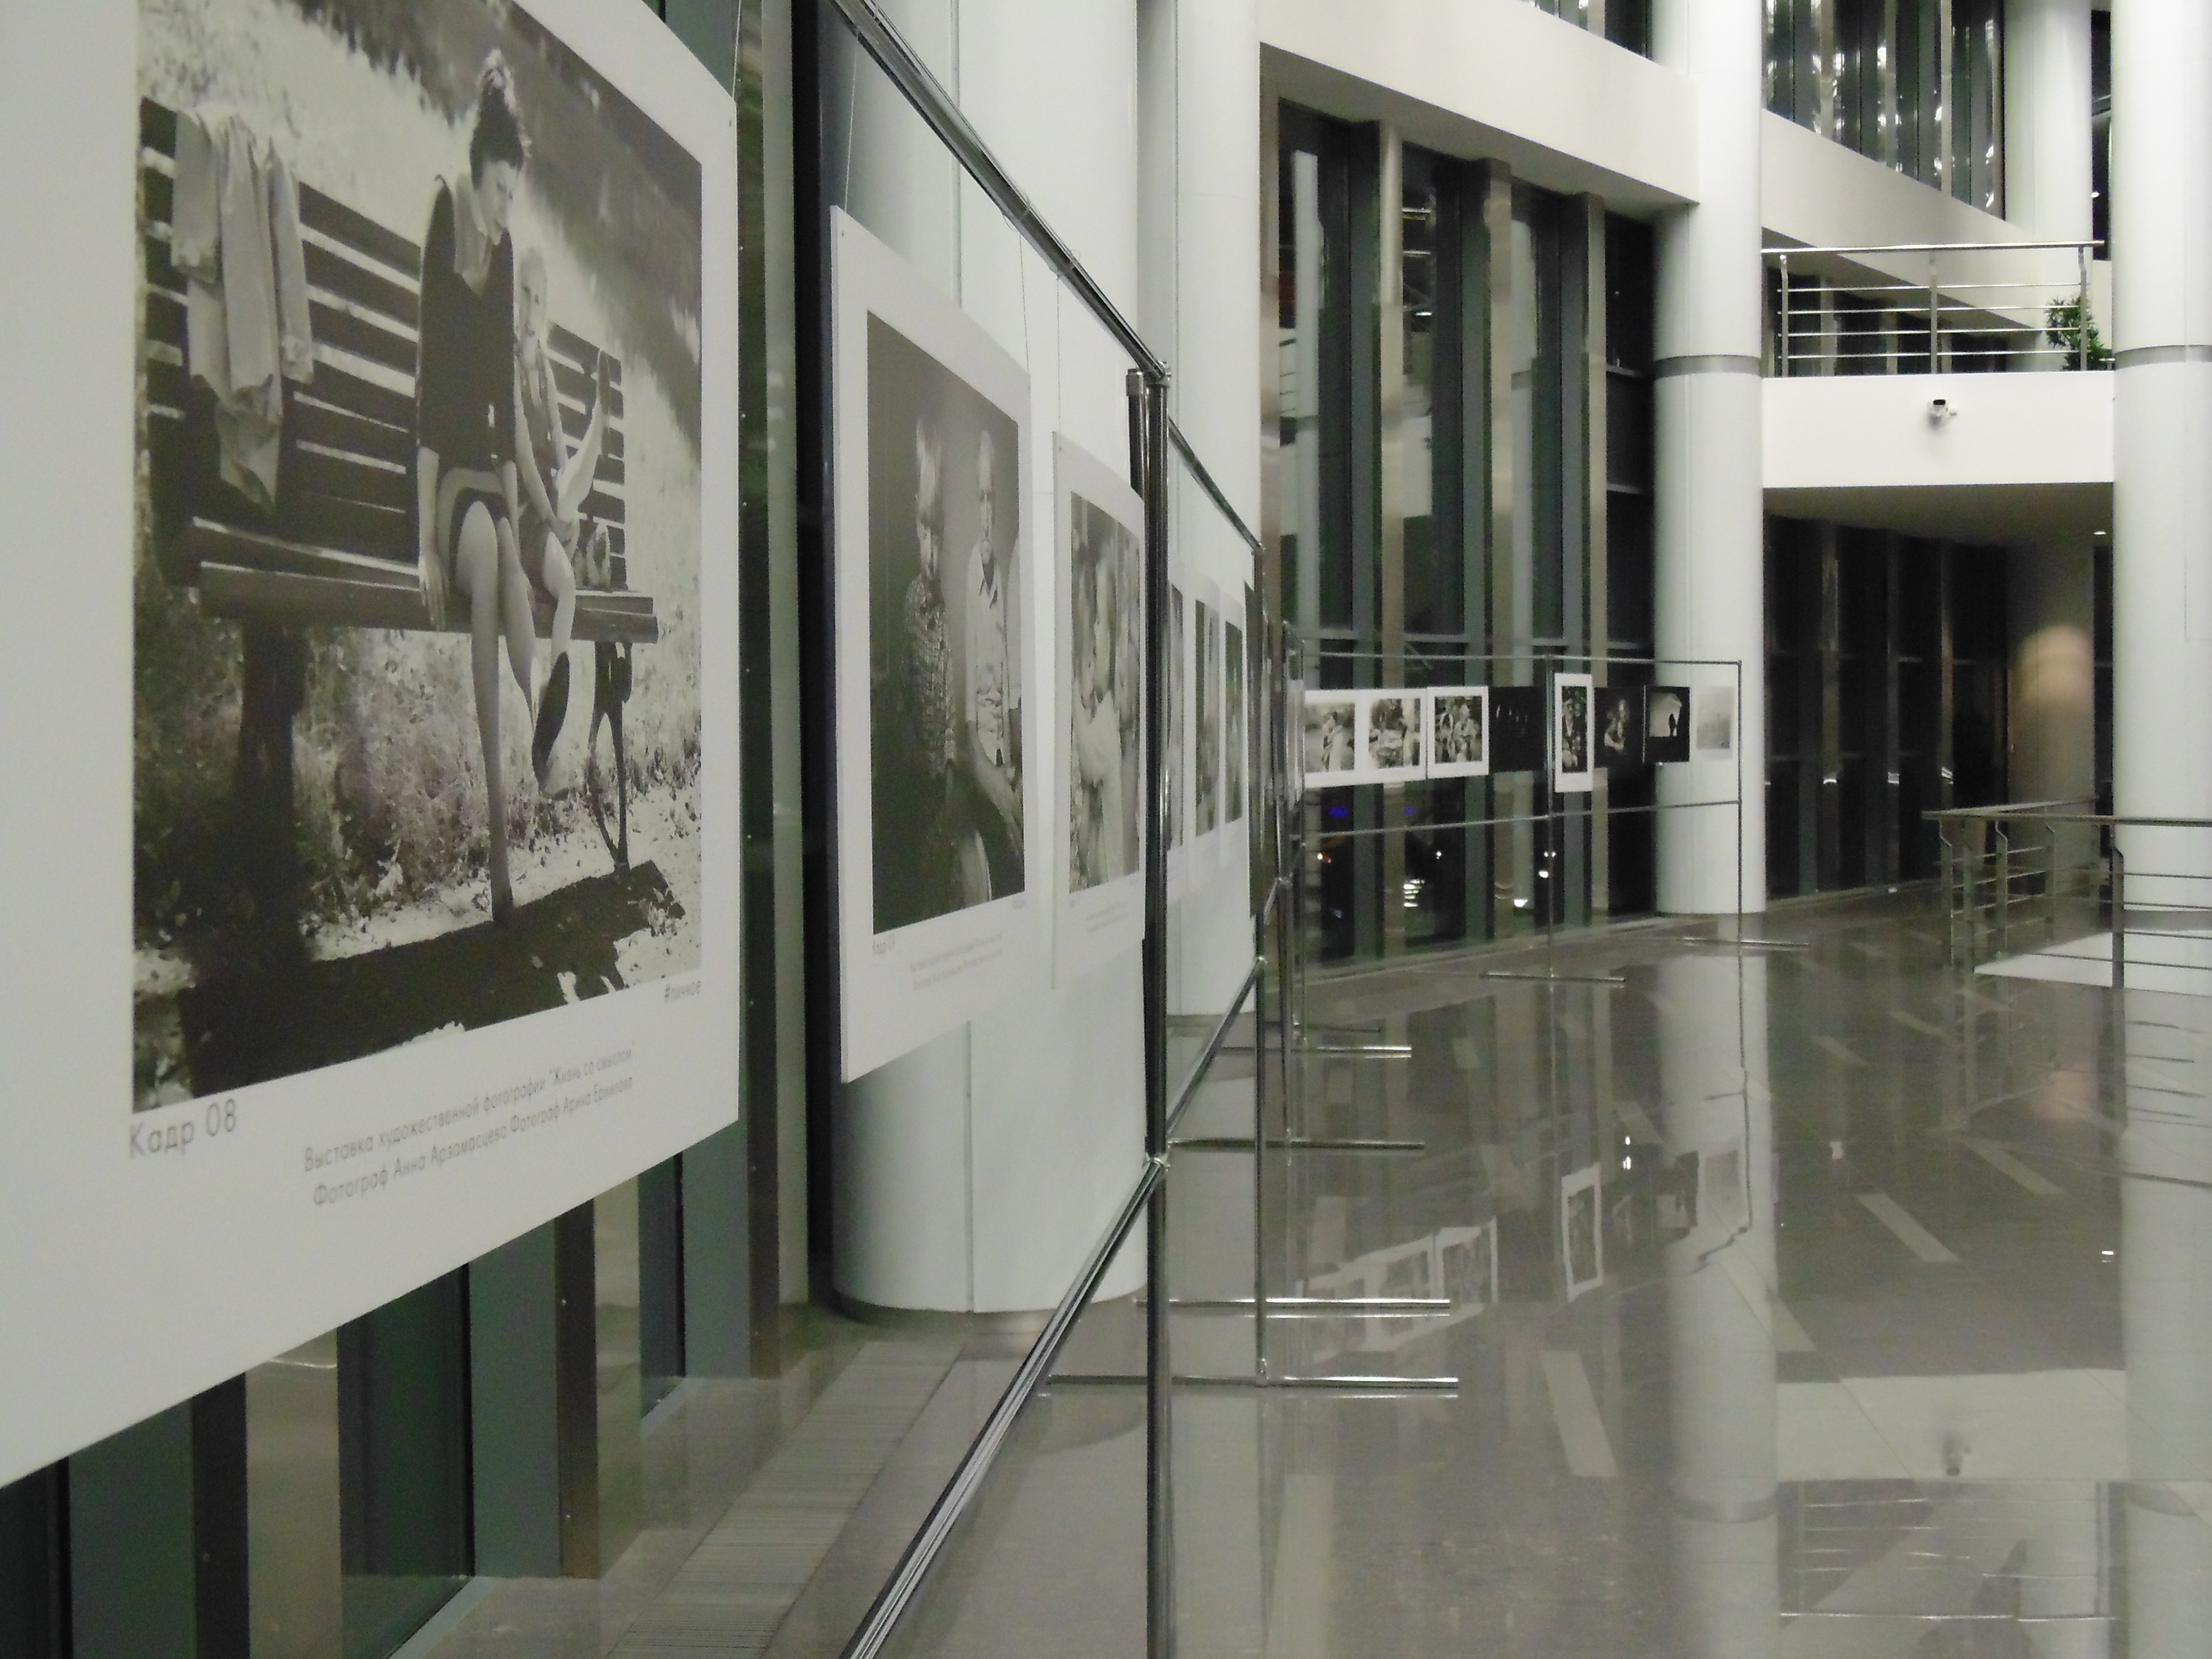
natural, black and white, architecture, building, tourist attraction, art gallery, exhibition, monochrome, Material property, monochrome photography, art, art exhibition, museum, glass, window, photography, stock photography, visual arts, interior design, facade, style, city